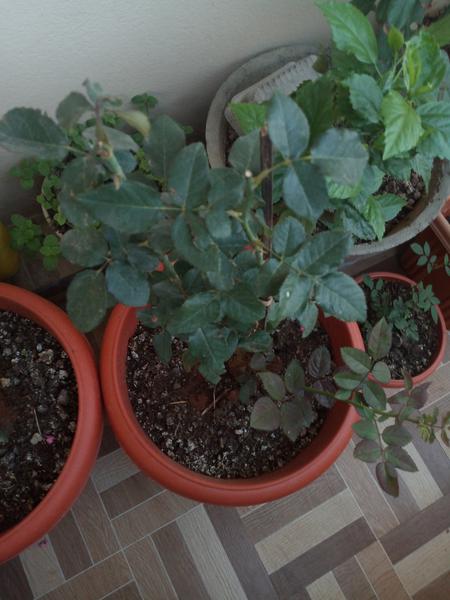
Plant: Rose